Kuntsevo Dacha

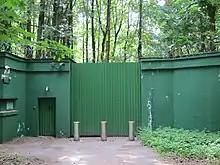
Gate to the dacha

The building remains shrouded in secrecy: the grounds are fenced and closed to the public. However, the dacha is still preserved in good condition, along with all of Stalin's personal belongings, including his study with the war-time desk and the sofa where he slept.